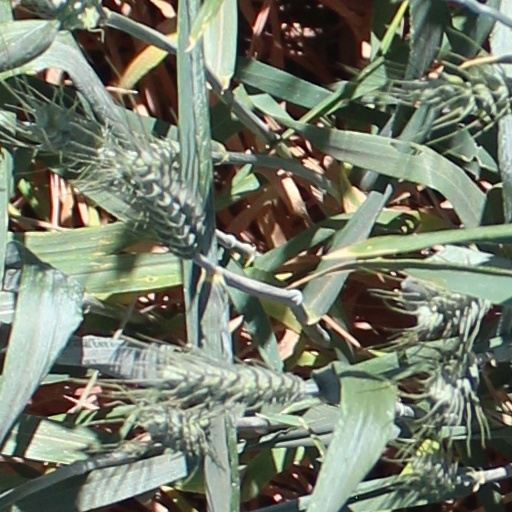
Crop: wheat